Kennedy Road stop

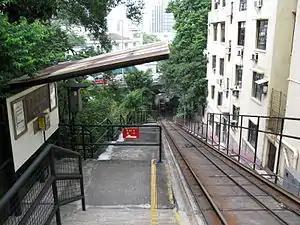
Looking downhill Kennedy Road station in 2007

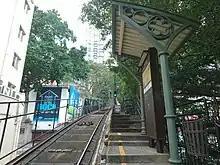
Looking uphill Kennedy Road station in 2017

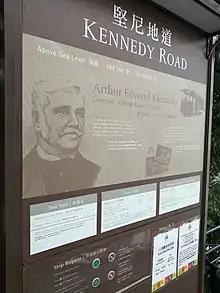
Station signage for Kennedy Road

Kennedy Road is an intermediate station on the Peak Tram. It is located on Kennedy Road, in Central, Hong Kong, 56 metres above sea level.